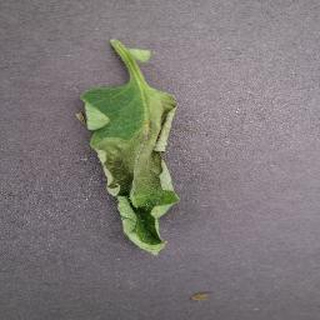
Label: tomato_late_blight